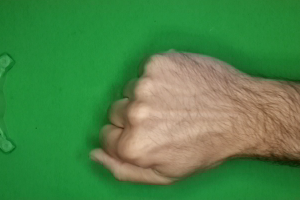
Label: rock